U.S. Army Heritage and Education Center

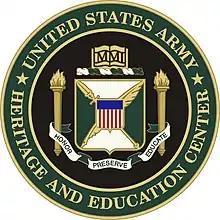
Seal of the U.S. Army Heritage and Education Center

The United States Army Heritage and Education Center (USAHEC), at Carlisle Barracks, Pennsylvania, is the U.S. Army's primary historical research facility. Formed in 1999 and reorganized in 2013, the center consists of the Military History Institute (MHI), the Army Heritage Museum (AHM), the Historical Services Division (HSD), Visitor and Education Services (VES), the U.S. Army War College Library, and Collections Management (CM). The U.S. Army Heritage and Education Center is part of the United States Army War College, but has its own campus.